Sera Monastery

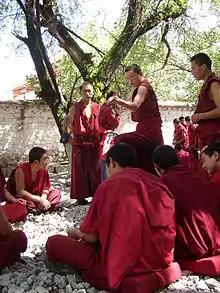
Debating monks at Sera Monastery

Sera Utsé Hermitage ("se ra dbu rtse ri khrod"), meaning “Sera Peak” is located on the mountain directly behind Sera Monastery itself, which is about north of the Jokhang, about a 1-hour walk up the hill from the main complex of Sera. It is reputedly older than Sera Gompa. According to tradition, the site contained one of Tsongkhapa’s (1357–1419) meditation huts and Sgrub khang dge legs rgya mtsho (1641–1713) was reputed to have meditated here at end of the seventeenth or early eighteenth century. He was a distinguished meditator, who brought his knowledge of the philosophical tradition to Sera Utsé and attracted many students, amongst them included Phur lcog ngag dbang byams pa (1682–1762), and Mkhar rdo bzod pa rgya mtsho (1672–1749).